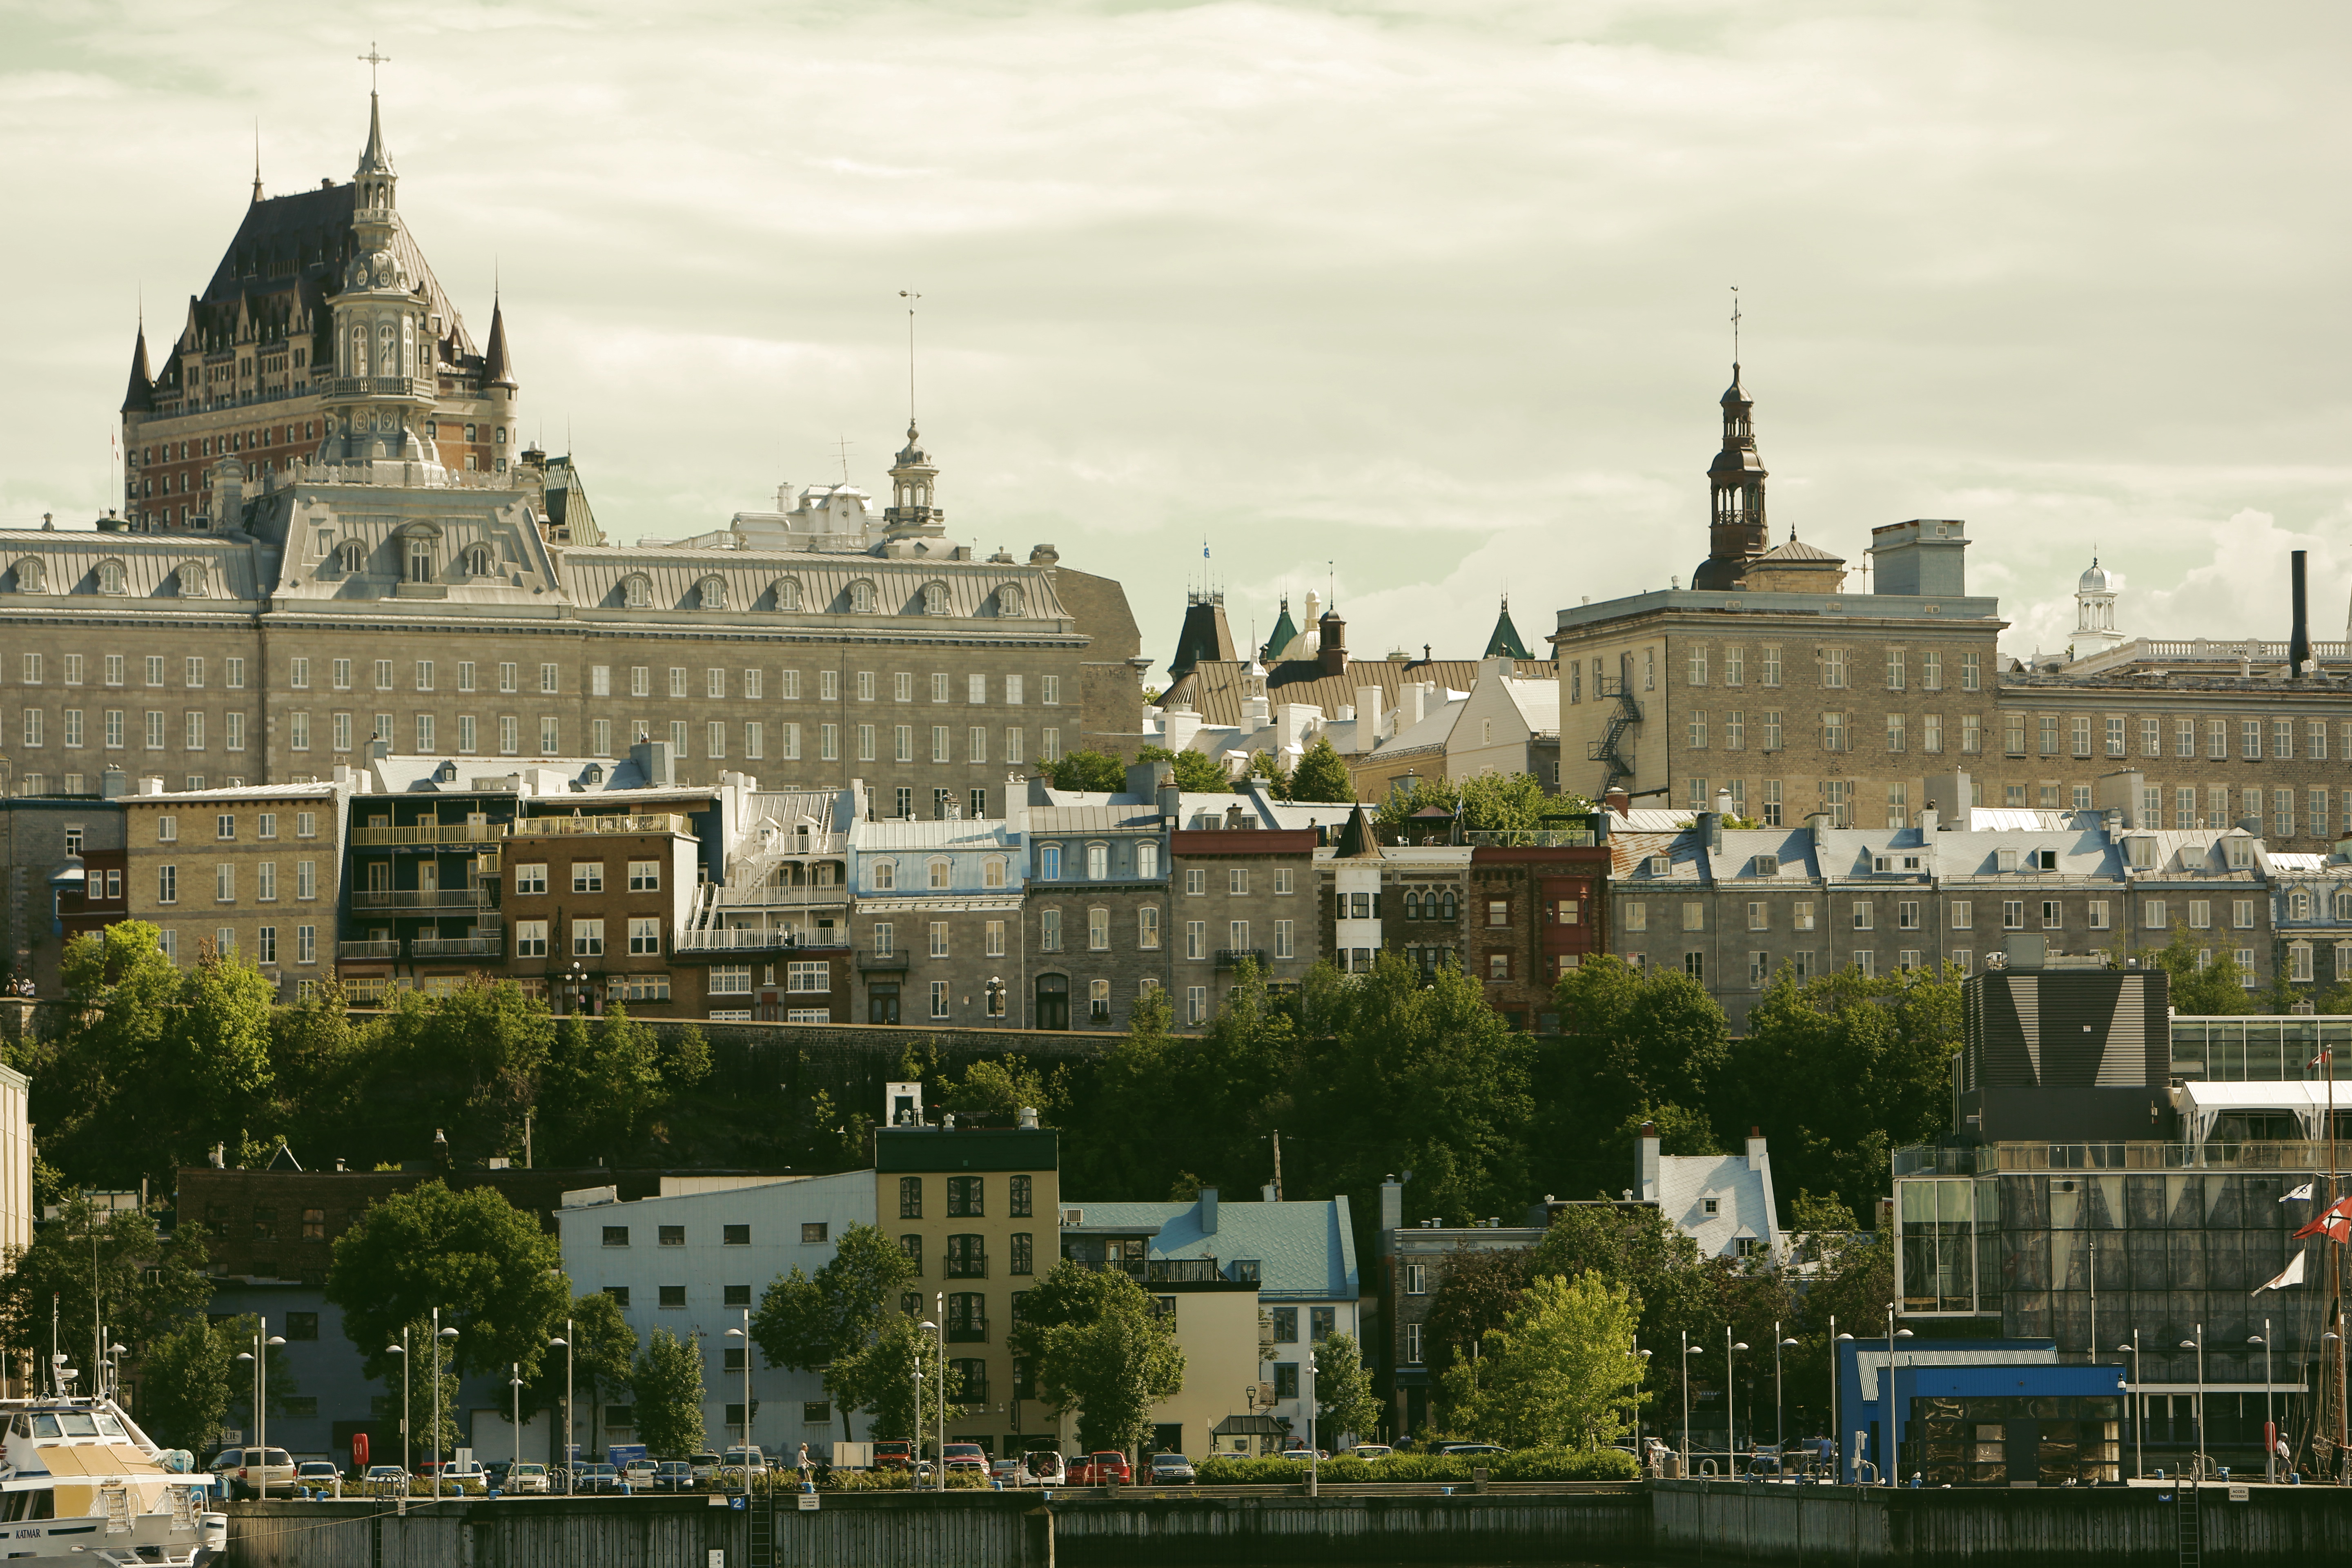
skyline, town, city, skyscraper, pier, cityscape, downtown, castle, landmark, grunge, cross, tourism, waterway, trees, buildings, windows, rooftops, houses, boats, town square, quebec, metropolis, urban area, lamp posts, human settlement, metropolitan area